Sea mink

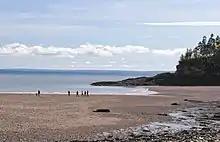
A sandy beach at dusk the sand on the bottom half, and the water and the horizon on the top half. There's a group of people walking across the shoreline, and on the right side of the picture there's a rock formation jutting upwards from the sand with evergreen trees on it

Since the sea mink has only been described by fragmentary remains, its appearance and behaviors are not well-documented. Its relatives, as well as descriptions by fur traders and Native Americans, give a general idea of this animal's appearance and its ecological roles. Accounts from Native Americans in the New England/Atlantic Canadian regions reported that the sea mink had a fatter body than the American mink. The sea mink produced a distinctive fishy odor, and had fur that was said to be coarser and redder than that of the American mink. It is thought that naturalist Joseph Banks encountered this animal in 1776 in the Strait of Belle Isle, and he described it as being slightly larger than a fox, having long legs, and a tail that was long and tapered toward the end, similar to a greyhound.